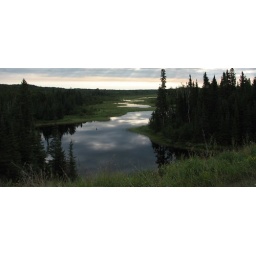
A river in Northern Ontario near Ignace. I didn't see a sign specifying what its name is.